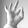
ASL letter: F